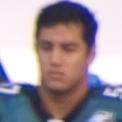
Age: 23